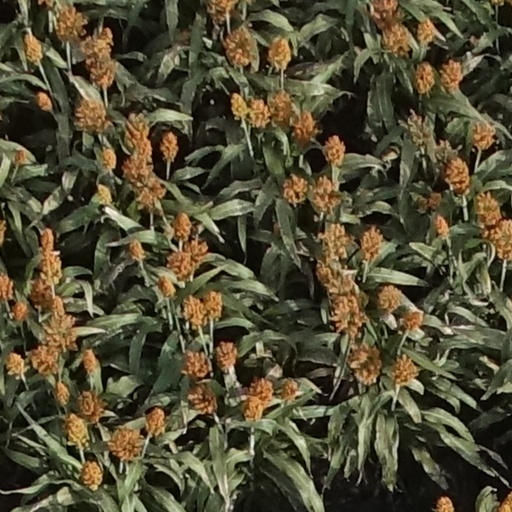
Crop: sorghum